Ali Bu'ul

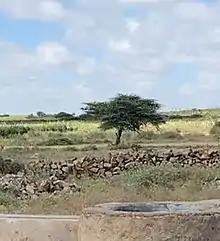
The tree under which Sultan Omar Ali' Bu'ul was crowned and his inauguration was celebrated. It is located in the area called Shibiqo in the vicinity of Sheddher.

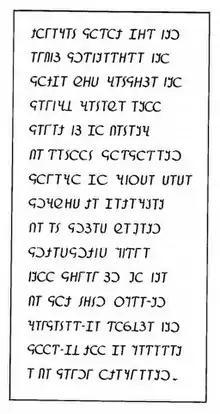

Here is where he coined the term '"Guulwade", which Somalis still use up to this day and especially during Somalia's revolutionary council years A fraction of the poem illustrated in the Gadabursi script translated as: